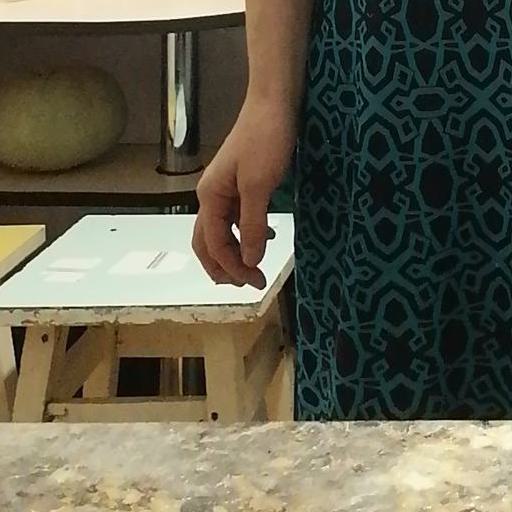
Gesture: no_gesture